Leslie C. Arends

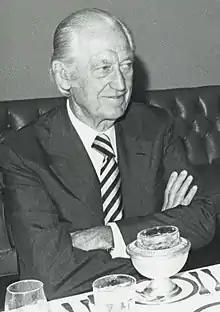
Arends in 1973

Leslie Cornelius Arends (September 27, 1895July 17, 1985) was an American politician who served in the United States House of Representatives from Illinois from 1935 until 1974. He was a member of the Republican Party.